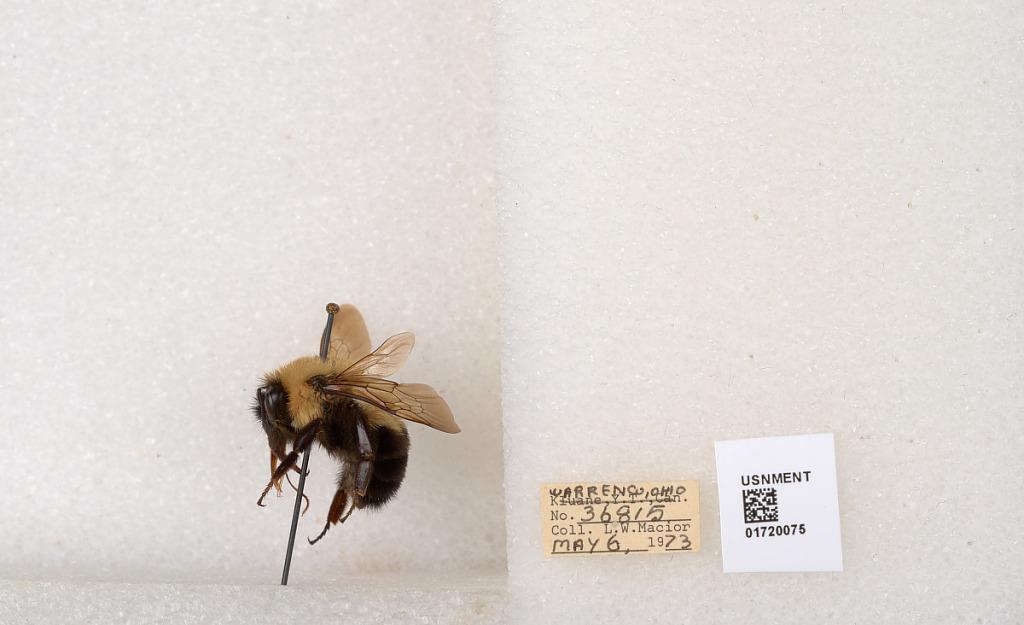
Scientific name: Bombus bimaculatus Cresson
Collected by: L. Macior
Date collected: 1973-5-6
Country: United States
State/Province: Ohio
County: Warren
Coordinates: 39.4276, -84.1668